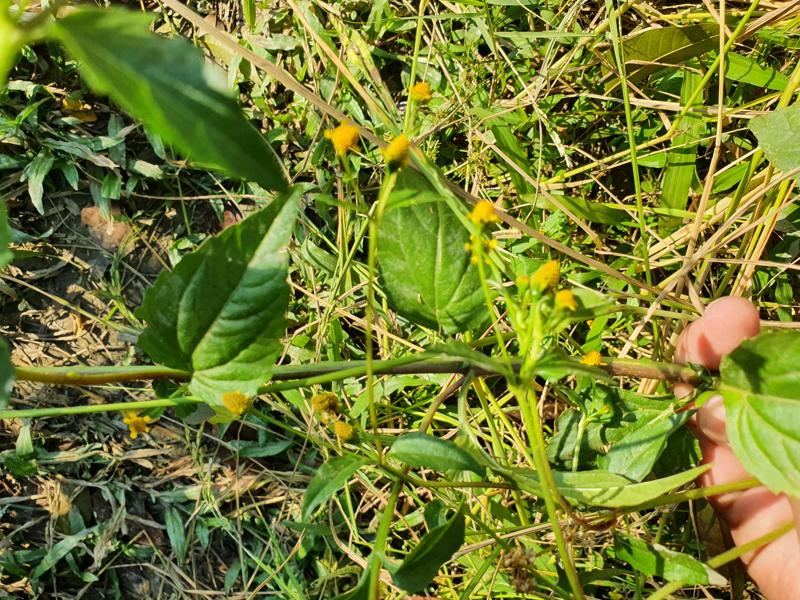
Weed species: Synedrella nodiflora